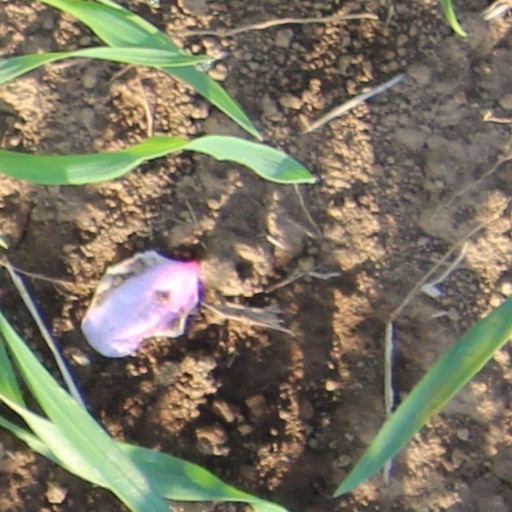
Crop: wheat